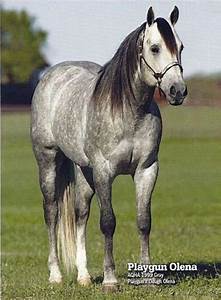
Label: cavallo